Drifting Net Cafe

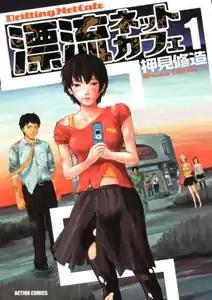
Cover from volume 1 of the manga series "Drifting Net Cafe", published by Futabasha

is a Japanese seinen manga by Shūzō Oshimi that was serialized in the manga magazine, "Manga Action". "Drifting Net Cafe" is a science fiction mystery involving a group of patrons trapped in an internet café, which has become a strange universe of its own. The story focuses primarily on the relationship between Koichi Toki, a salaryman who leads a trouble-free but unexciting life, and Kaho Tono, his first love whom he never forgot.